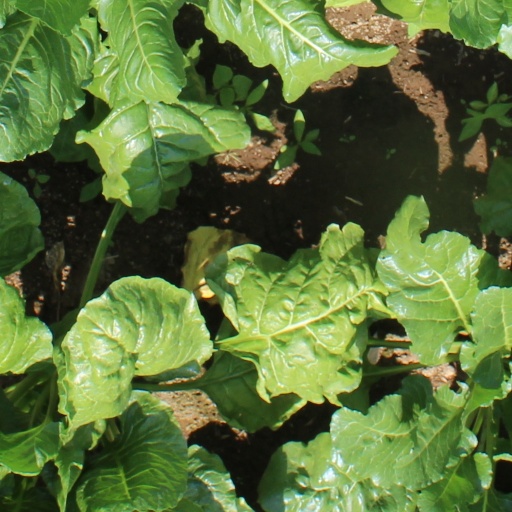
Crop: sugar beet